Bubbles (video game)

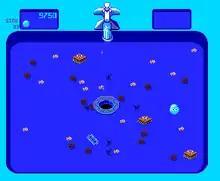
The light blue bubble (center right) avoids brushes and razors to clean up ants, crumbs, and grease within the sink. The score and level number is tracked in the top left corner of the screen.

"Bubbles" is an action game where the player controls a soap bubble from a top-down perspective. The object is to clean a kitchen sink by maneuvering over ants, crumbs, and grease spots to absorb them before they slide into the drain. As the bubble absorbs more objects, it grows in size, eventually acquiring eyes and then a smiling mouth. At the same time, sponges and scrub brushes slowly move around the sink, cleaning it on their own in competition with the player. Touching these enemies costs the player one life unless the bubble is at its largest size. If the bubble is large enough, the enemy will be knocked away and the bubble will shrink. Sponges and brushes can be knocked into the drain for bonus points, eliminating them from play.